11 O'Clock

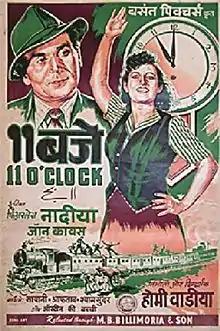

11 O'Clock is a 1948 action film directed by Homi Wadia. It starred Fearless Nadia, John Cawas, Atish Sayani and Aftab. The Austin car, which was a regular in most Fearless Nadia films, was given a billing with the main cast as "Austin Ki Bacchi" (daughter of Austin). The music was composed by Chitragupta. Homi Wadia had left Wadia Movietone, having parted ways with his brother JBH Wadia and started his own film company called Basant Pictures. He was to continue with the action genre, but produced more mythological films under this banner. His co-sponsor was M. B. Billimoria, who also distributed the film.